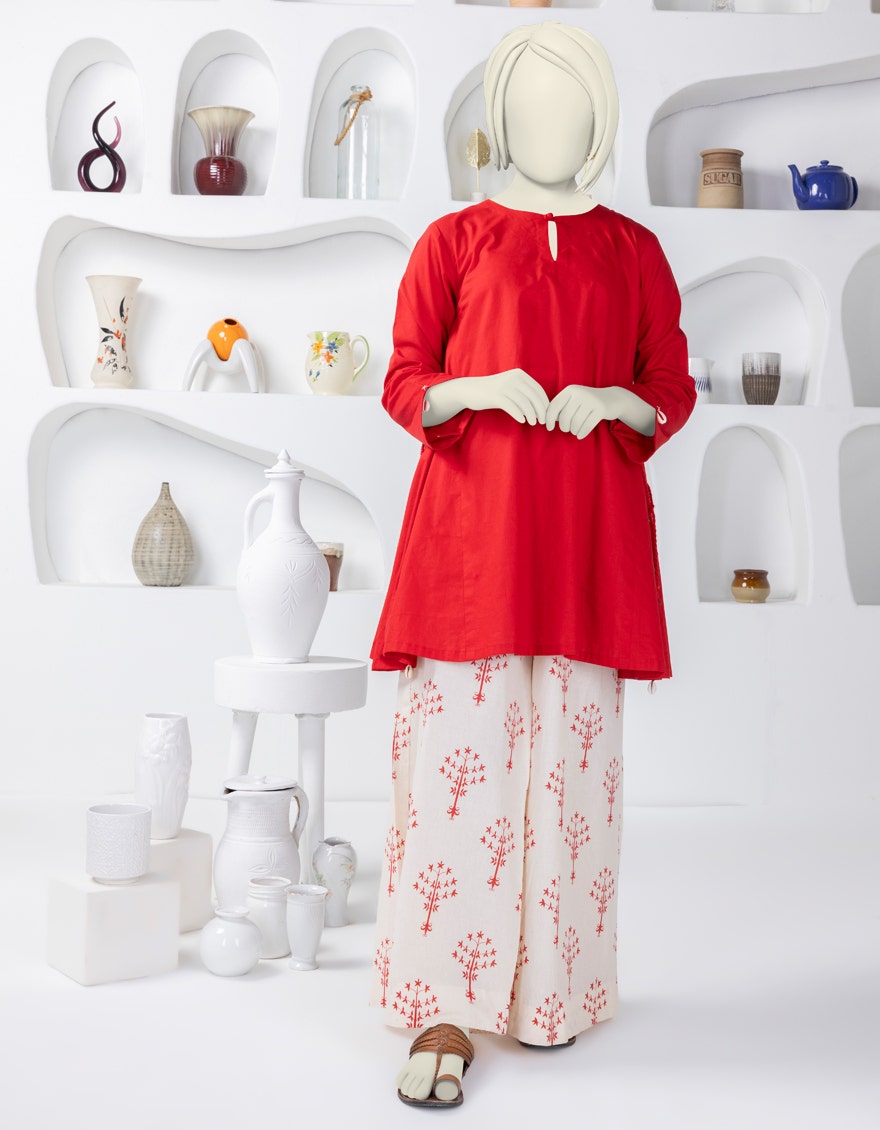
red khan top